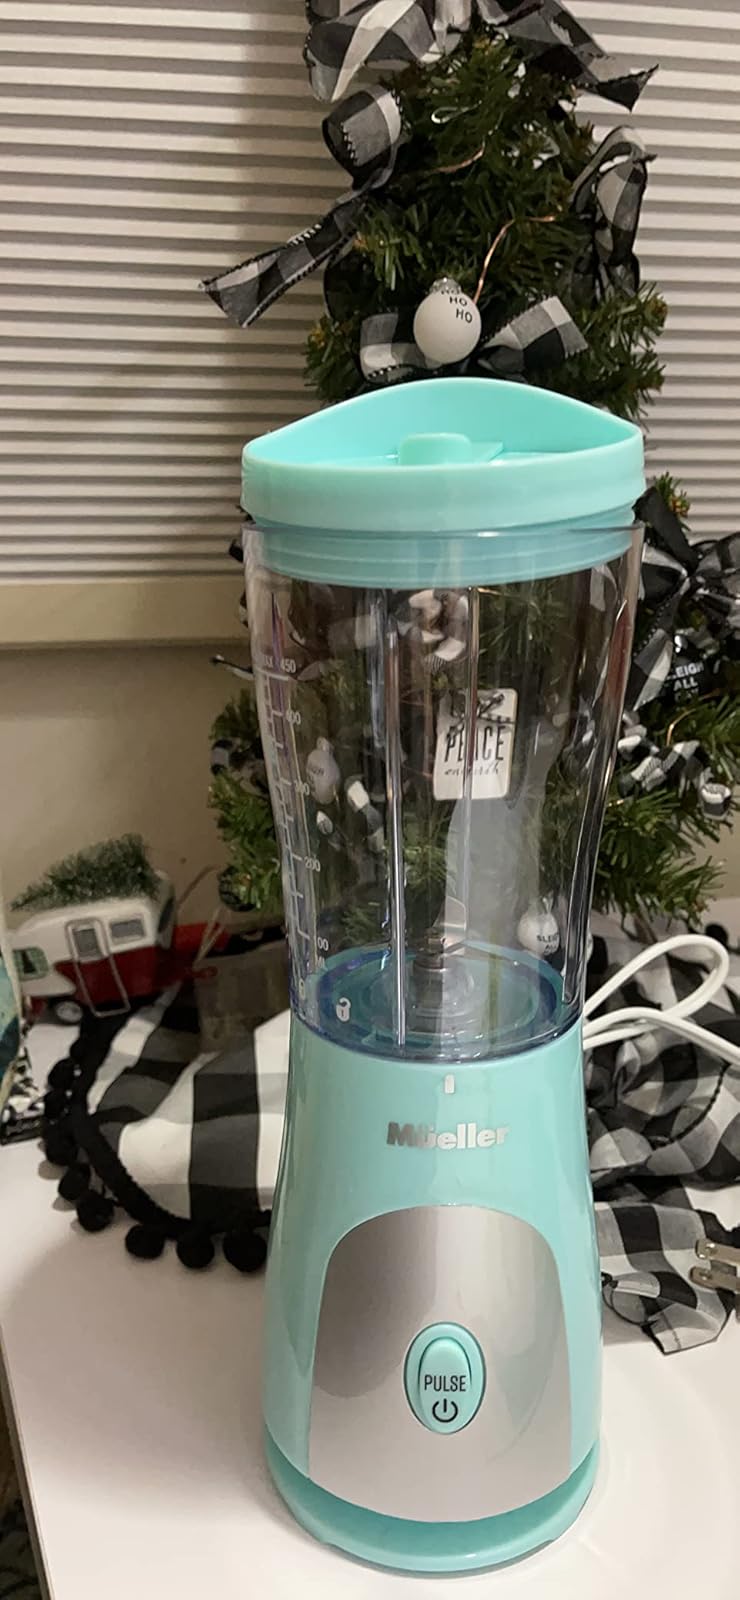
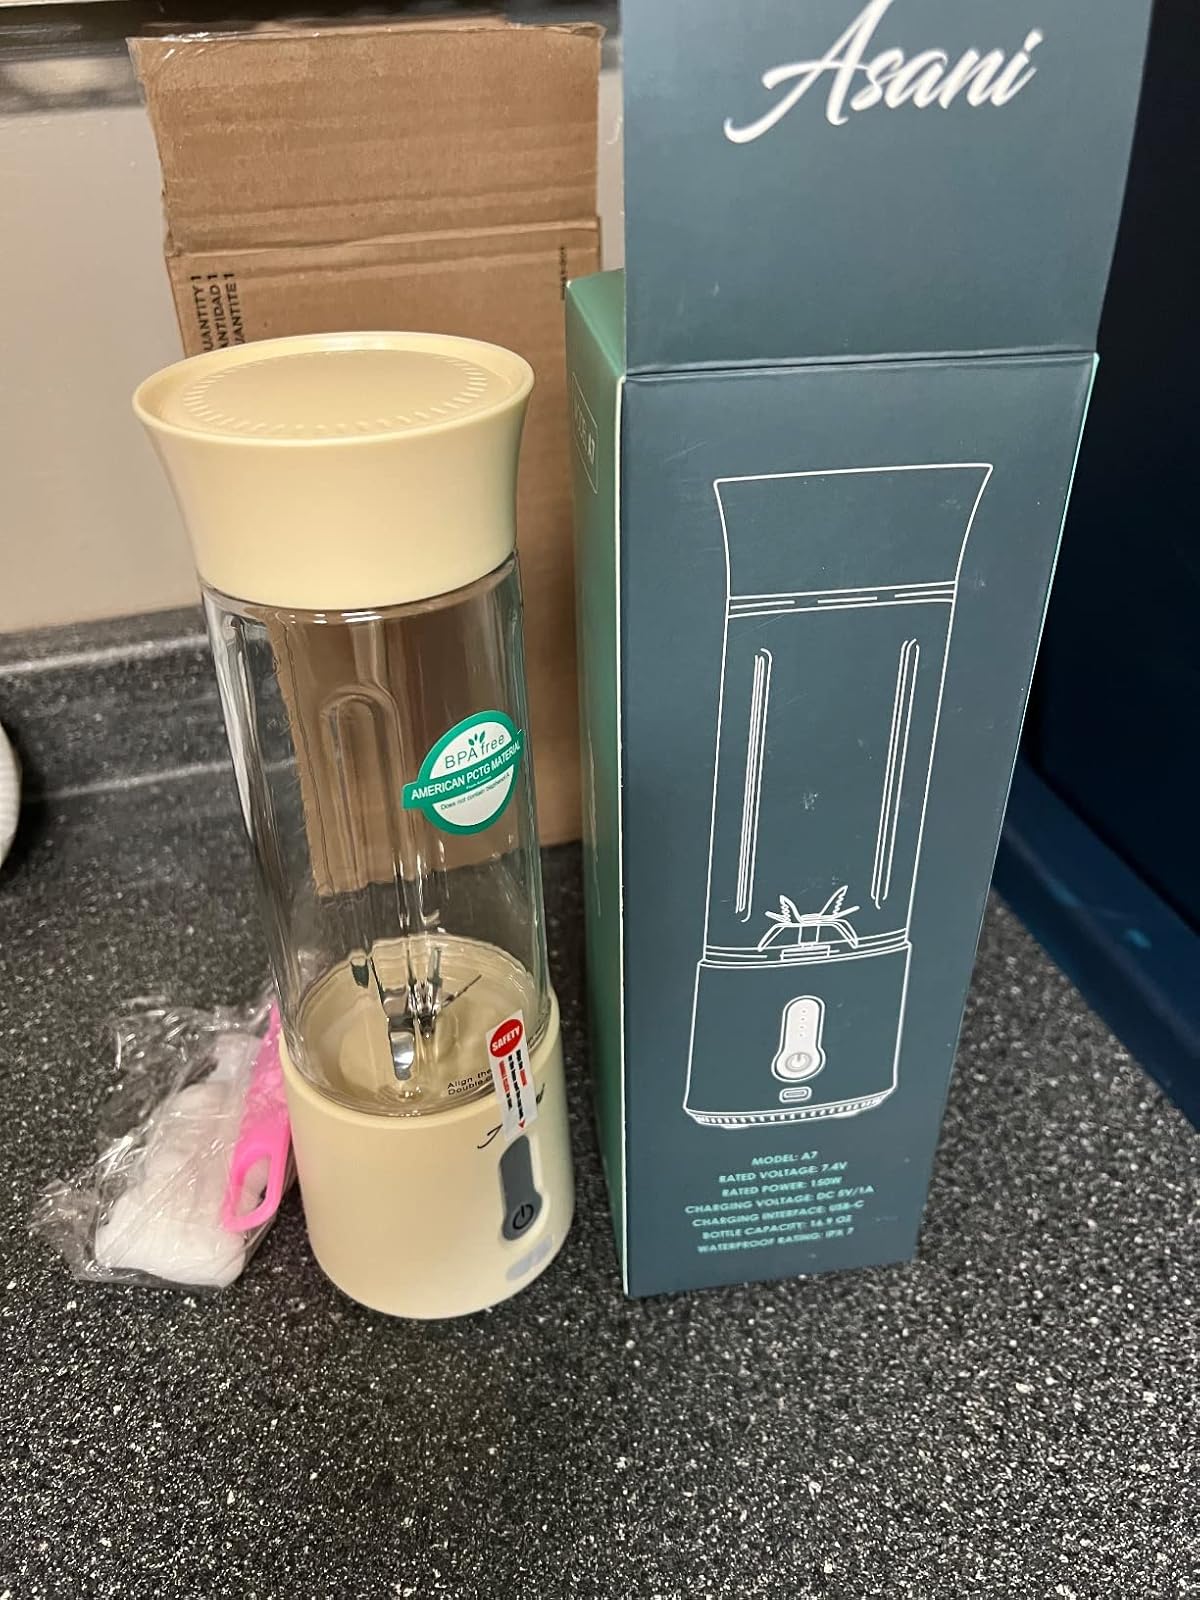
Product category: items_blender
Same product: no